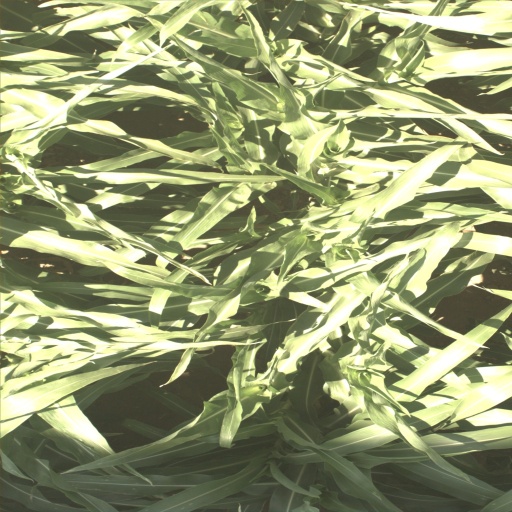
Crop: sorghum